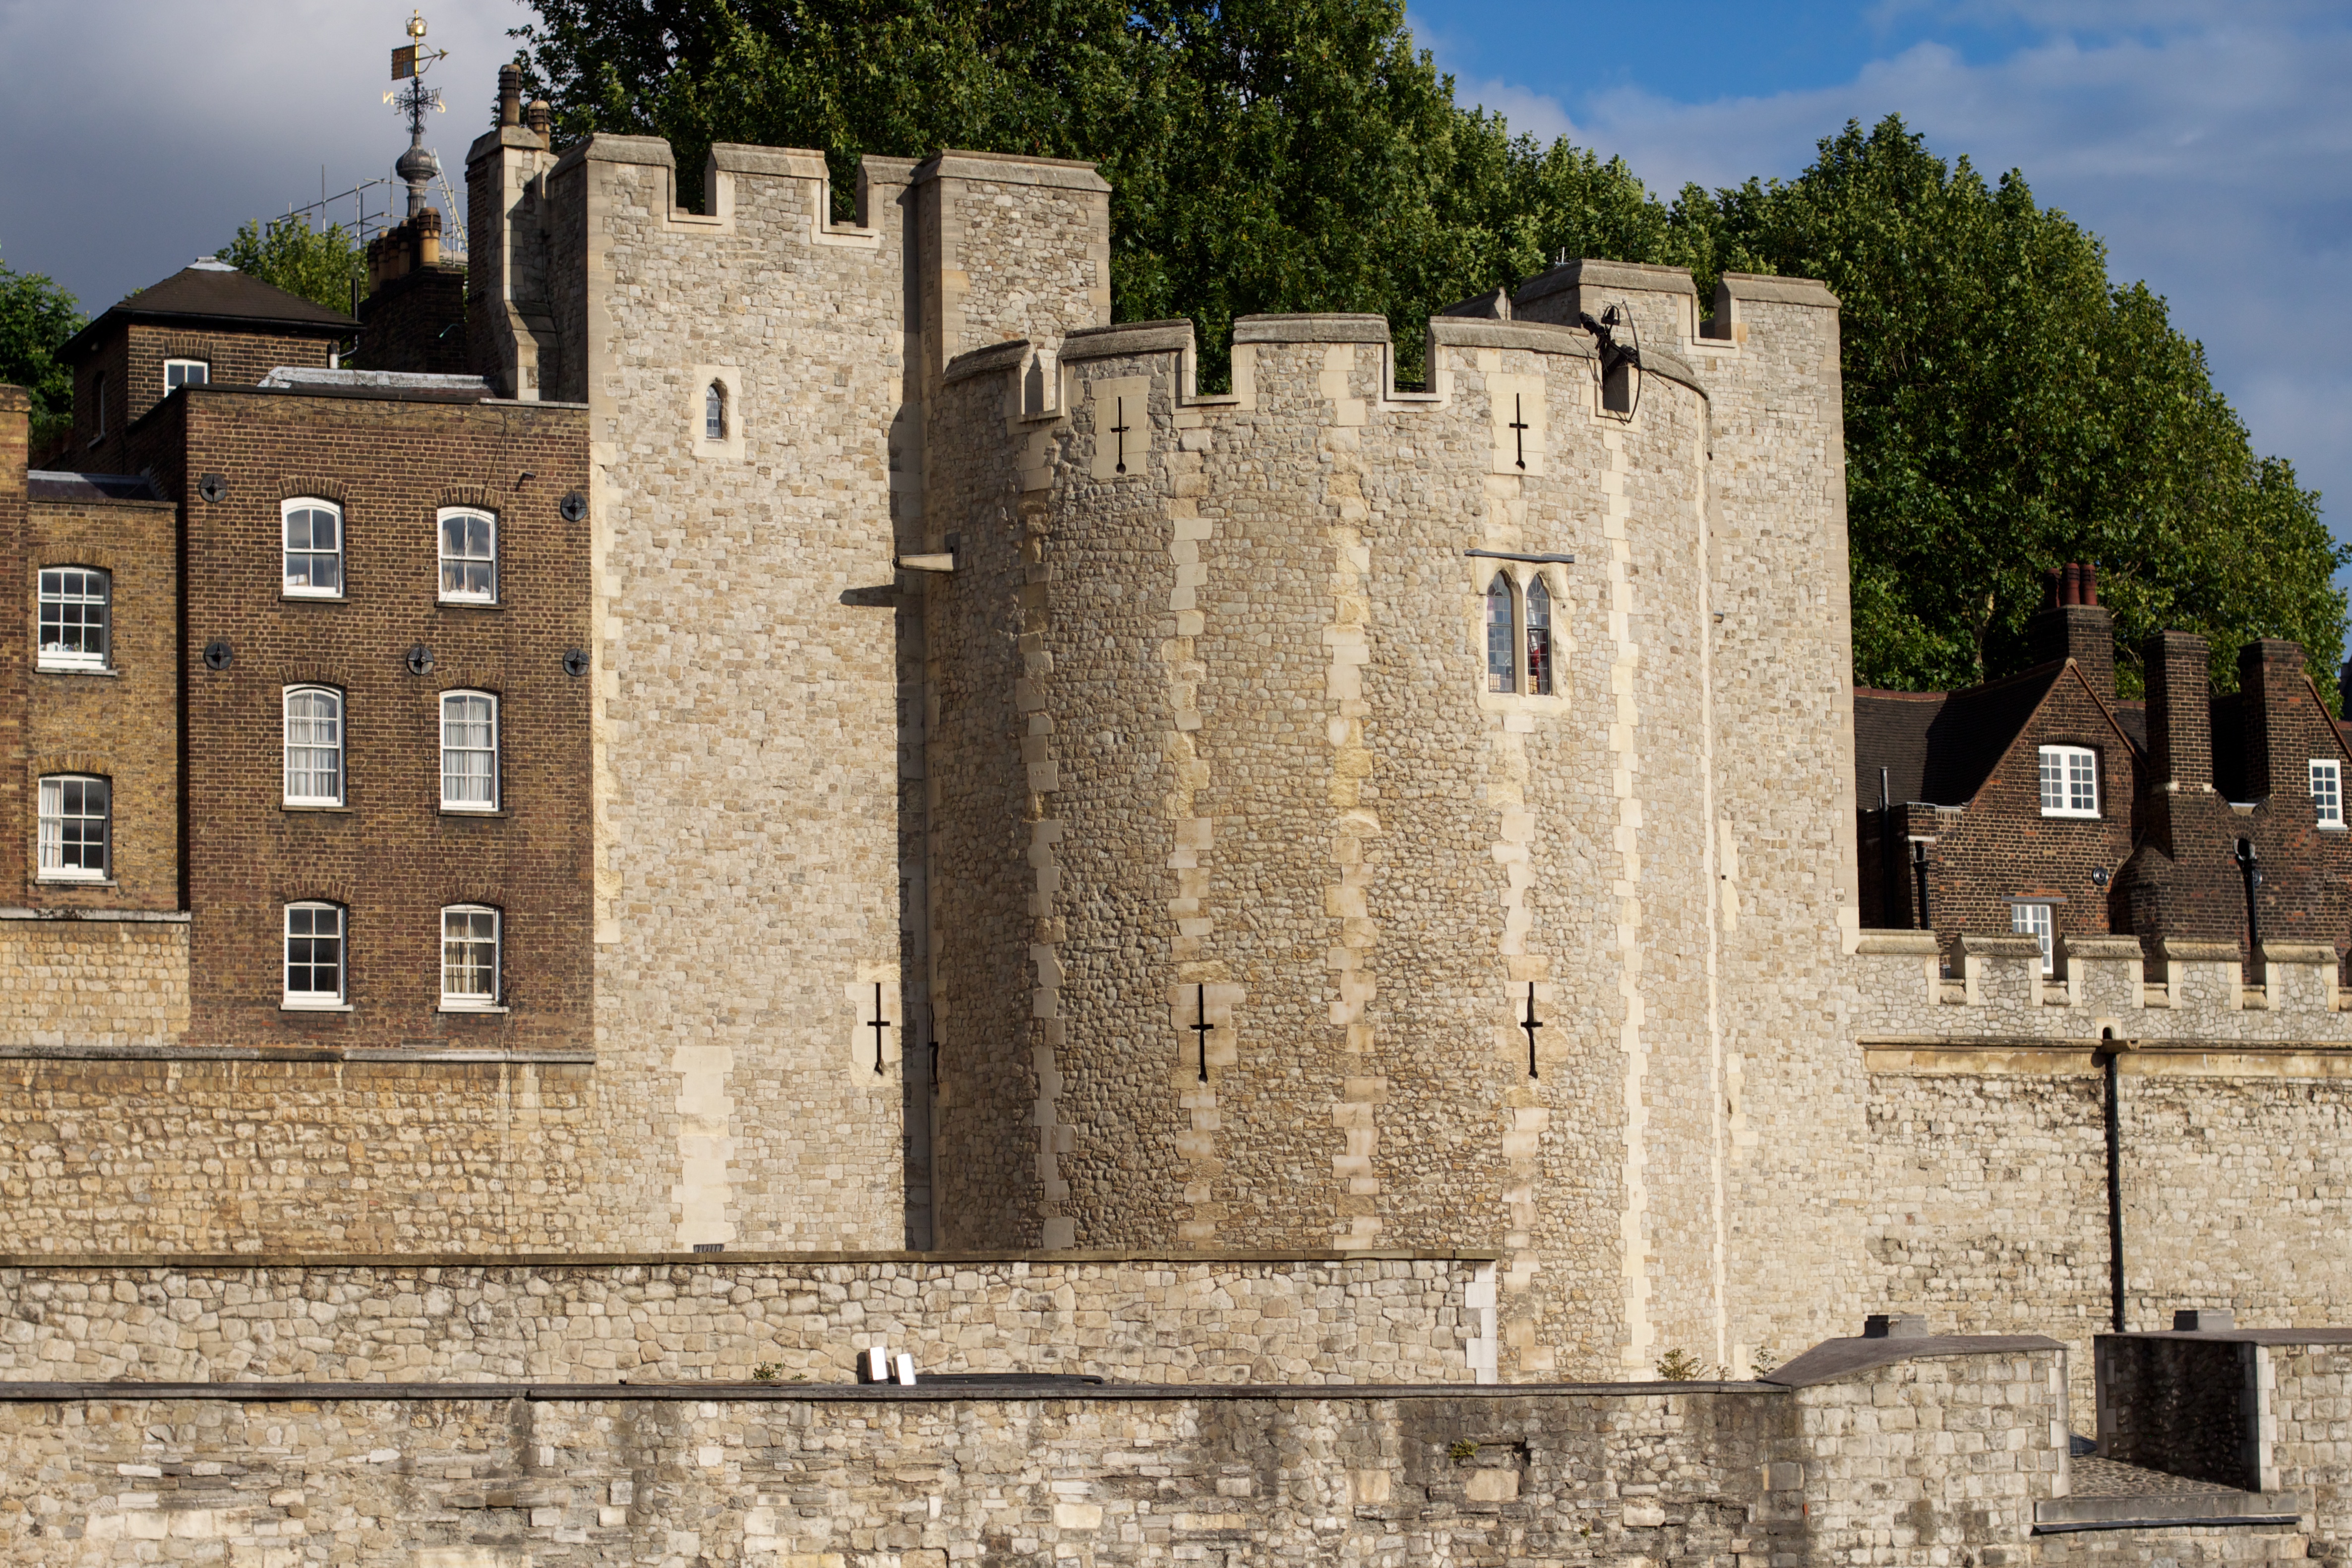
building, chateau, wall, castle, facade, fortification, ruins, history, estate, ancient history